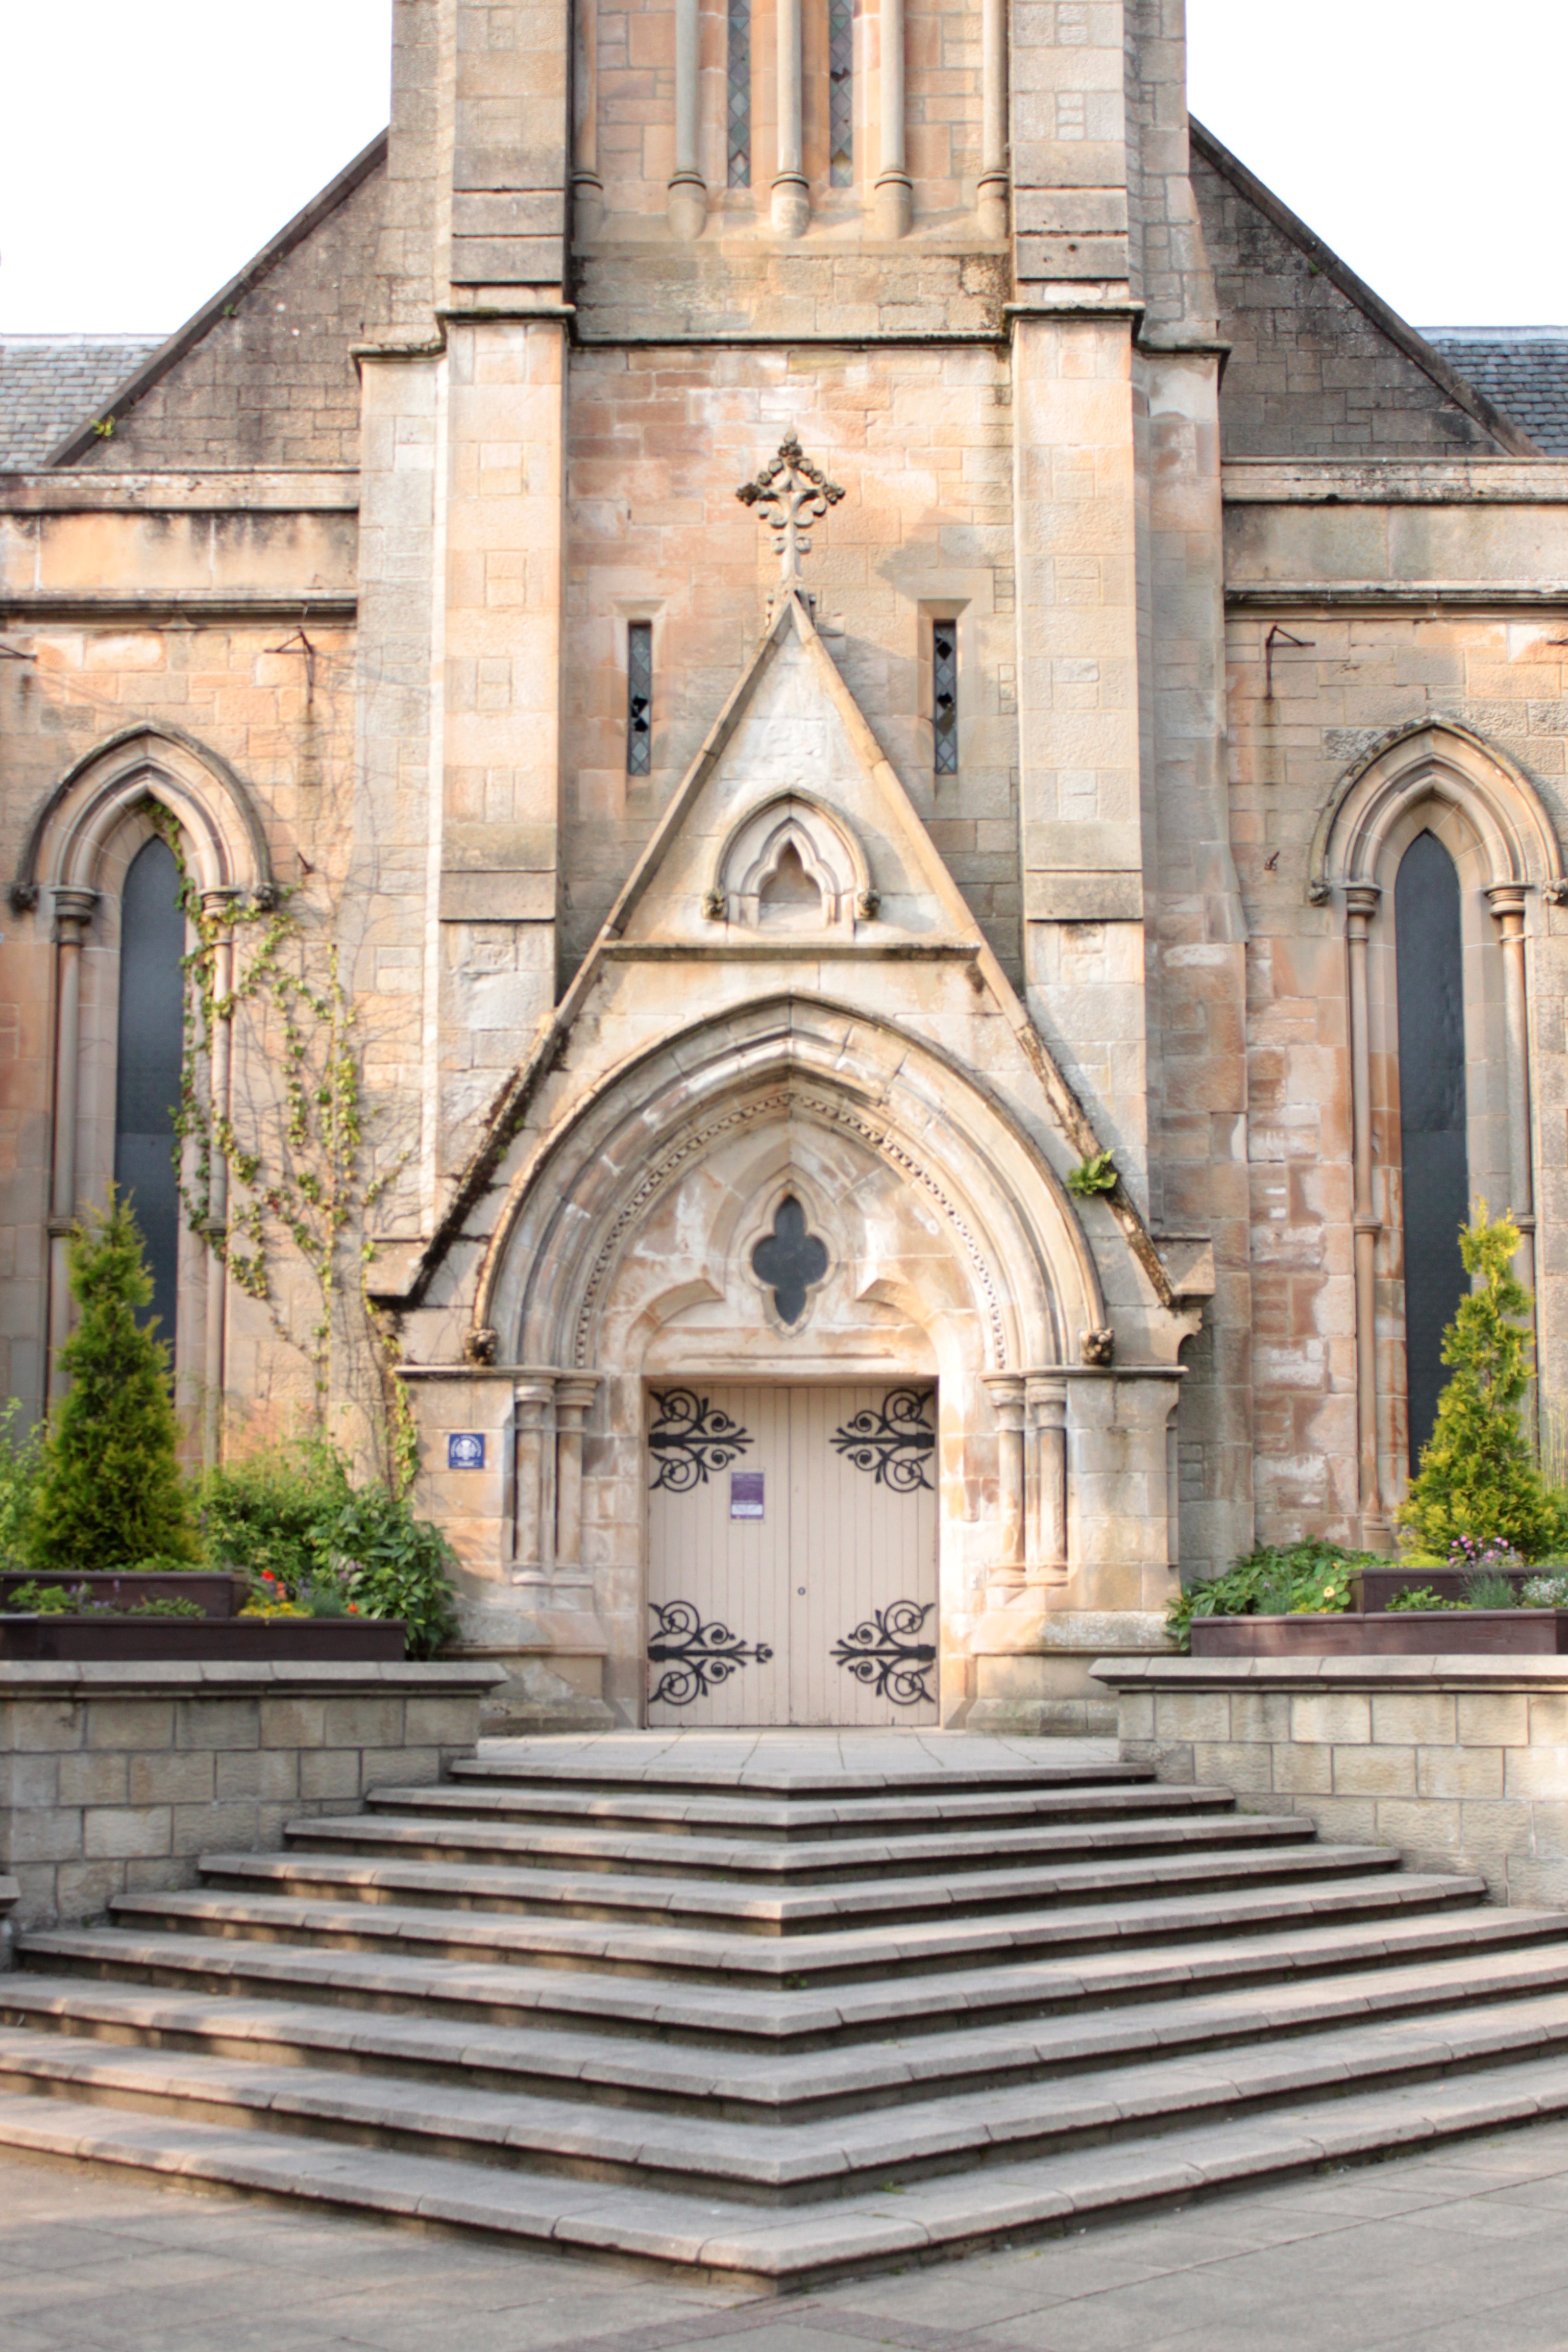
architecture, building, old, staircase, arch, religion, facade, church, cathedral, chapel, port, place of worship, monastery, synagogue, christianity, basilica, byzantine architecture, spanish missions in california